Morgan Motor Company

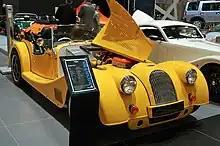
Morgan Plus E

In 2004, Morgan came out with a traditional styled model to replace the departing Plus 8. The Mk I Roadsters with the Ford UK Mondeo V6 produced 223 bhp (166 kW, 226 PS) at 6150 rev/min. It had a Getrag gearbox with direct drive in 5th with a 3.08 axle ratio. Later Marks had a Ford gearbox with direct drive in 4th with a 3.73 axle ratio. The overall gearing is virtually the same. The later Roadsters were powered by a Ford UK Mondeo V6 producing . In 2007, the Mondeo engine was replaced by a US-specification version of the same engine in the Roadster II. In 2011–12, the engine was replaced by the 3.7 Duratec Cyclone engine and output increased to . The company calls this latest model the Roadster 3.7.